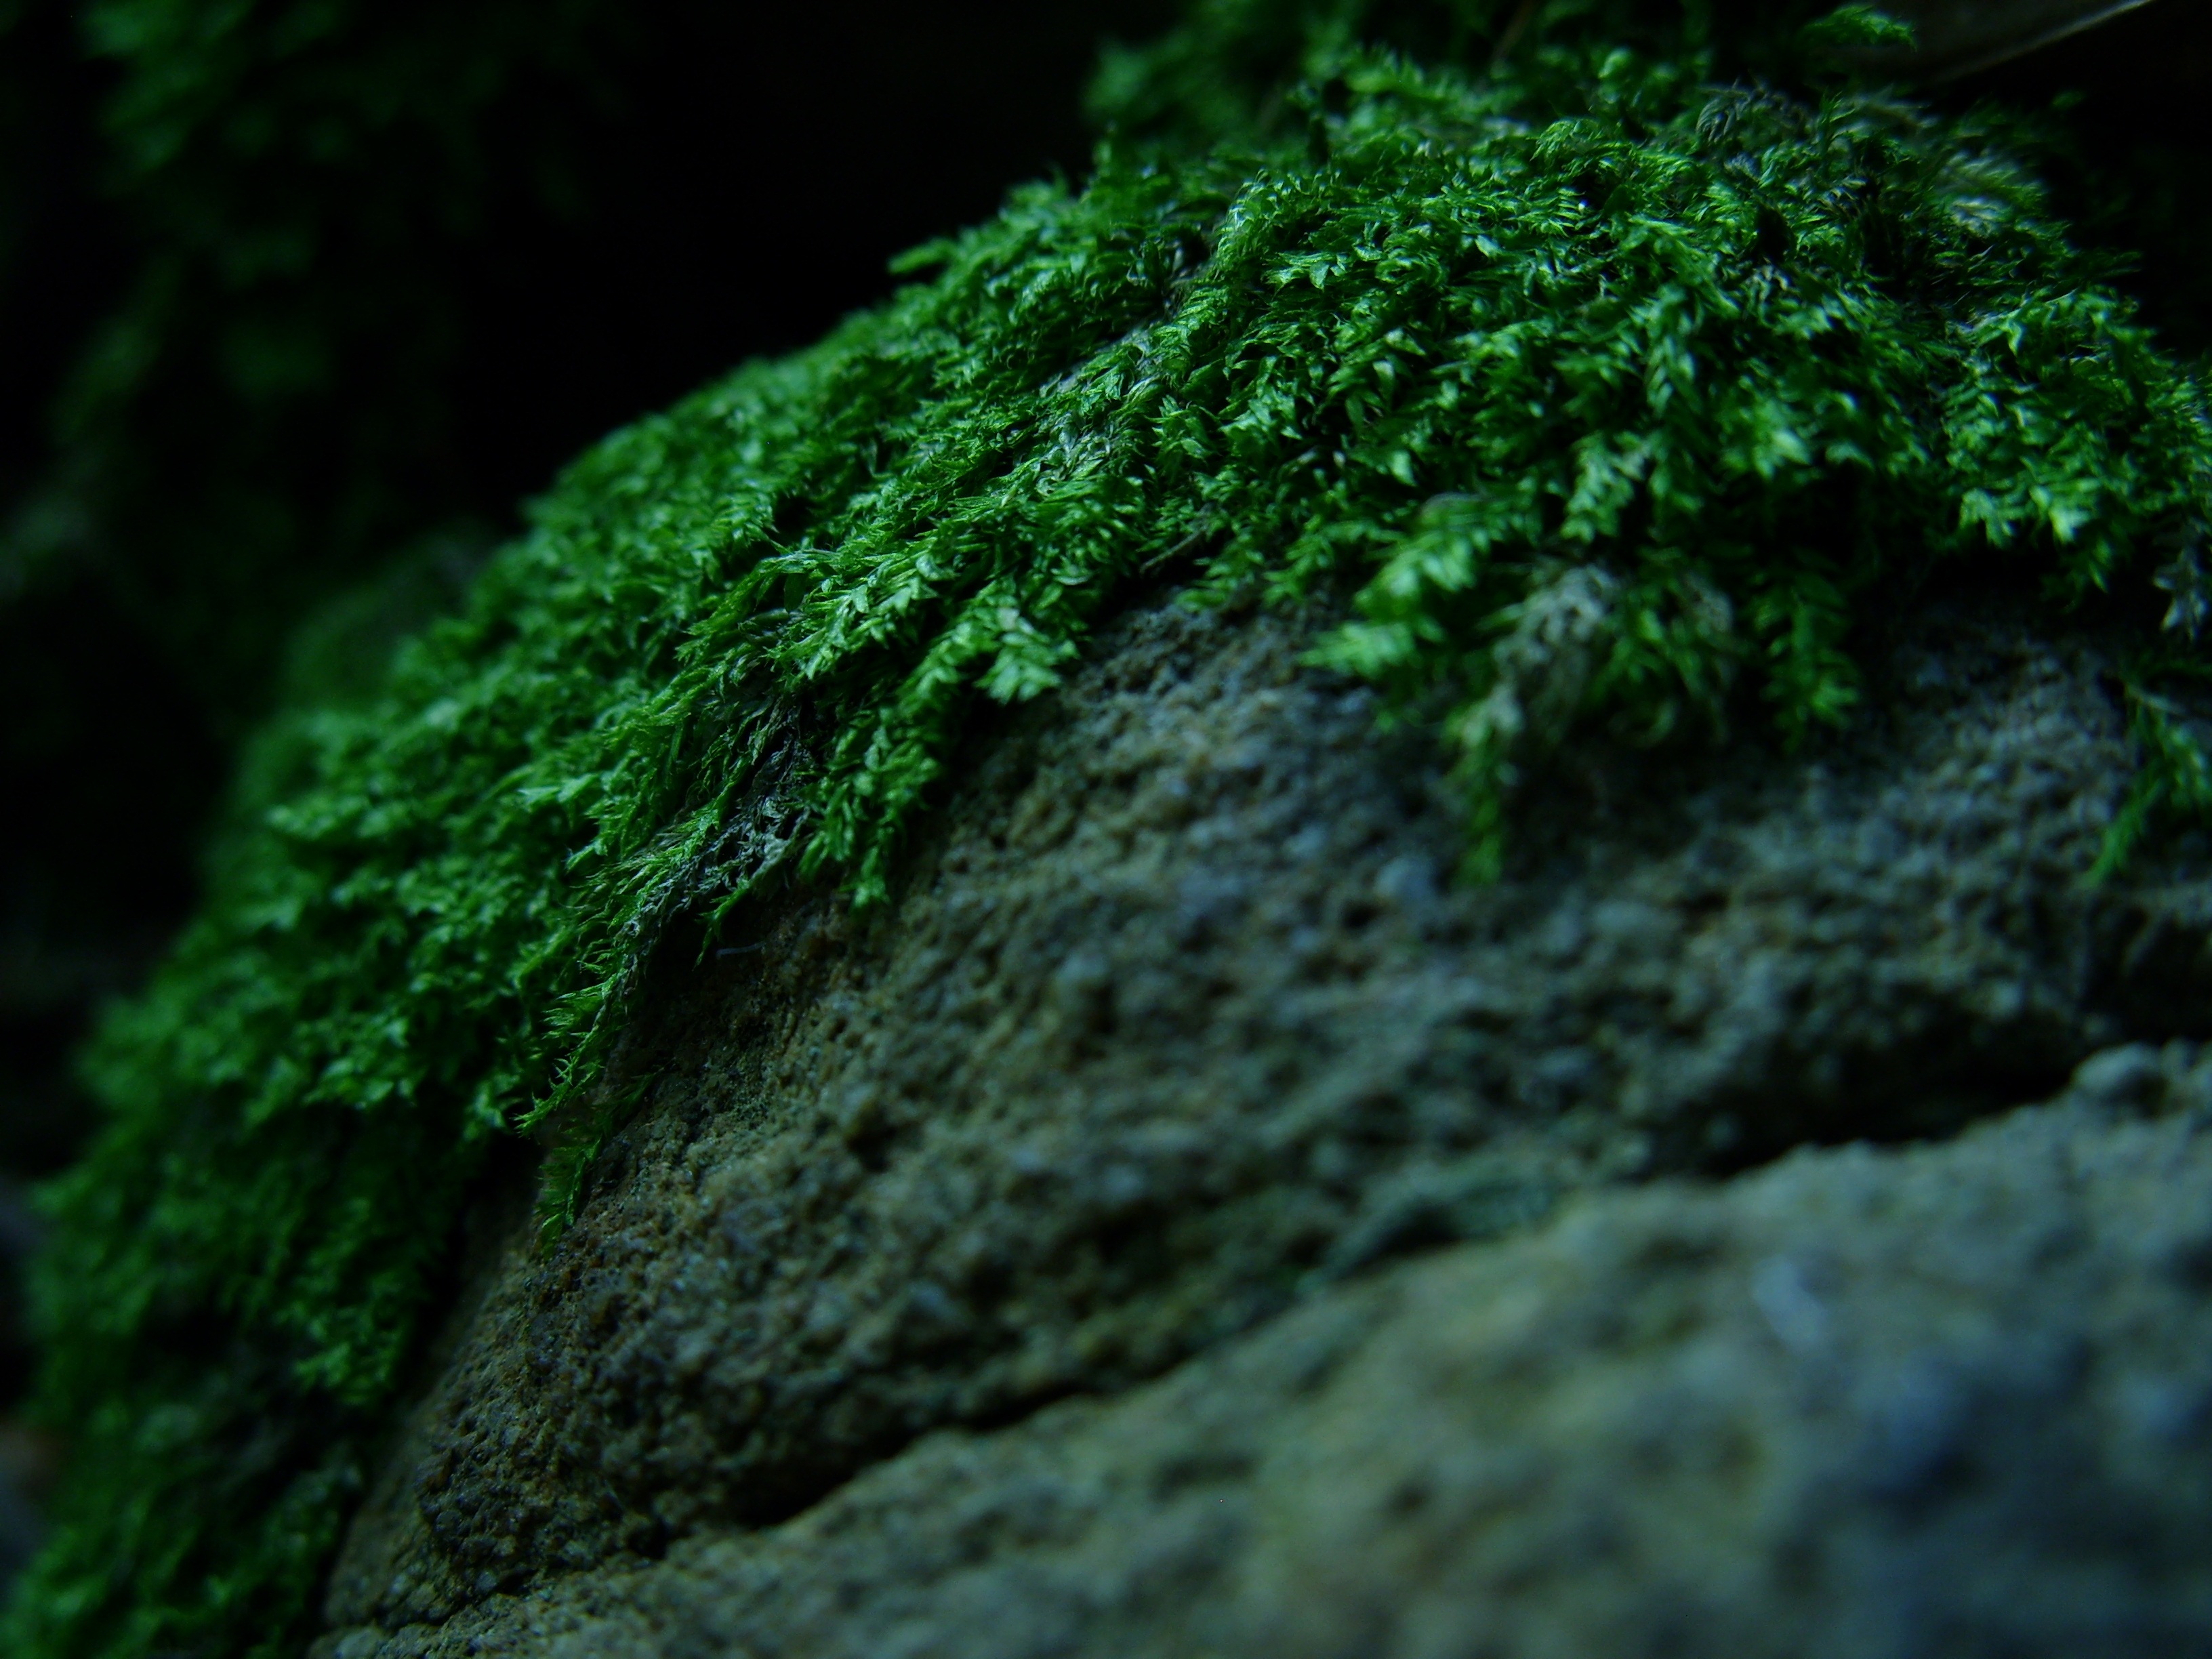
tree, forest, grass, plant, leaf, flower, moss, green, macro, soil, algae, macro photography, forest litter, the stones, land plant, non vascular land plant